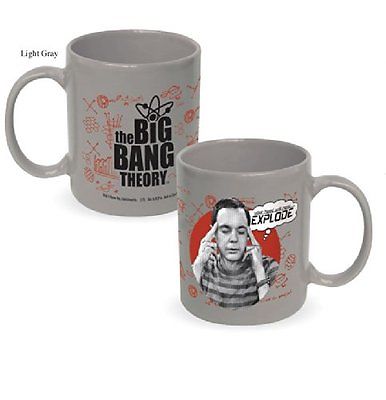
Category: mug